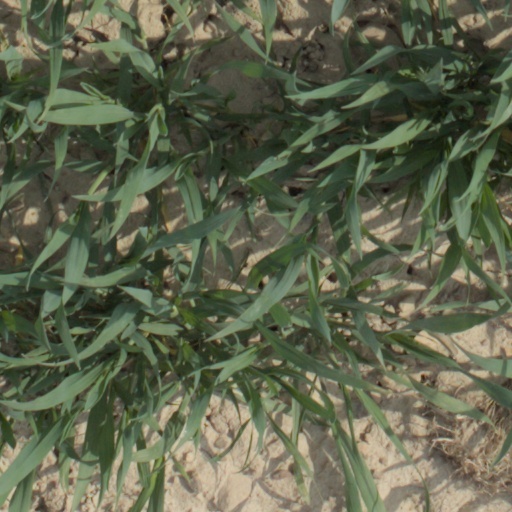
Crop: wheat